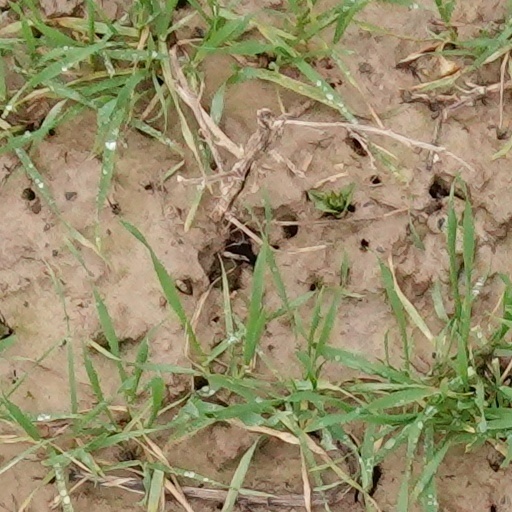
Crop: wheat